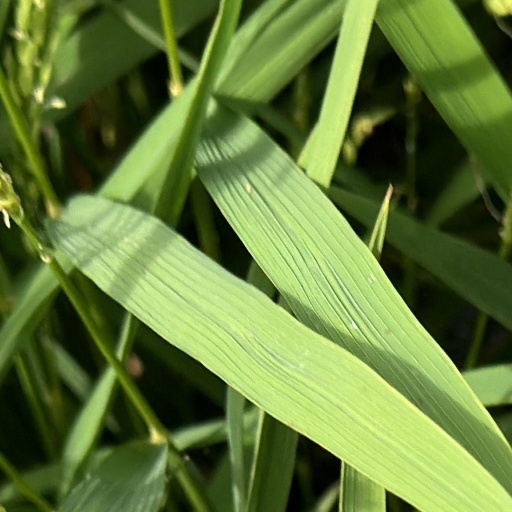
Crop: rice